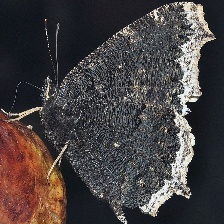
Species: MOURNING CLOAK
Butterfly family (ImageNet category): admiral